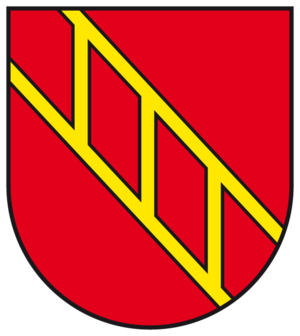
Gronau (Leine)
Coat of arms of Gronau
Gronau er en kommune der ligger i den vestlige del af Landkreis Hildesheim, i den sydlige del af den tyske delstat Niedersachsen med omkring 5.275 indbyggere. Den er administrationsby for amtet Gronau.